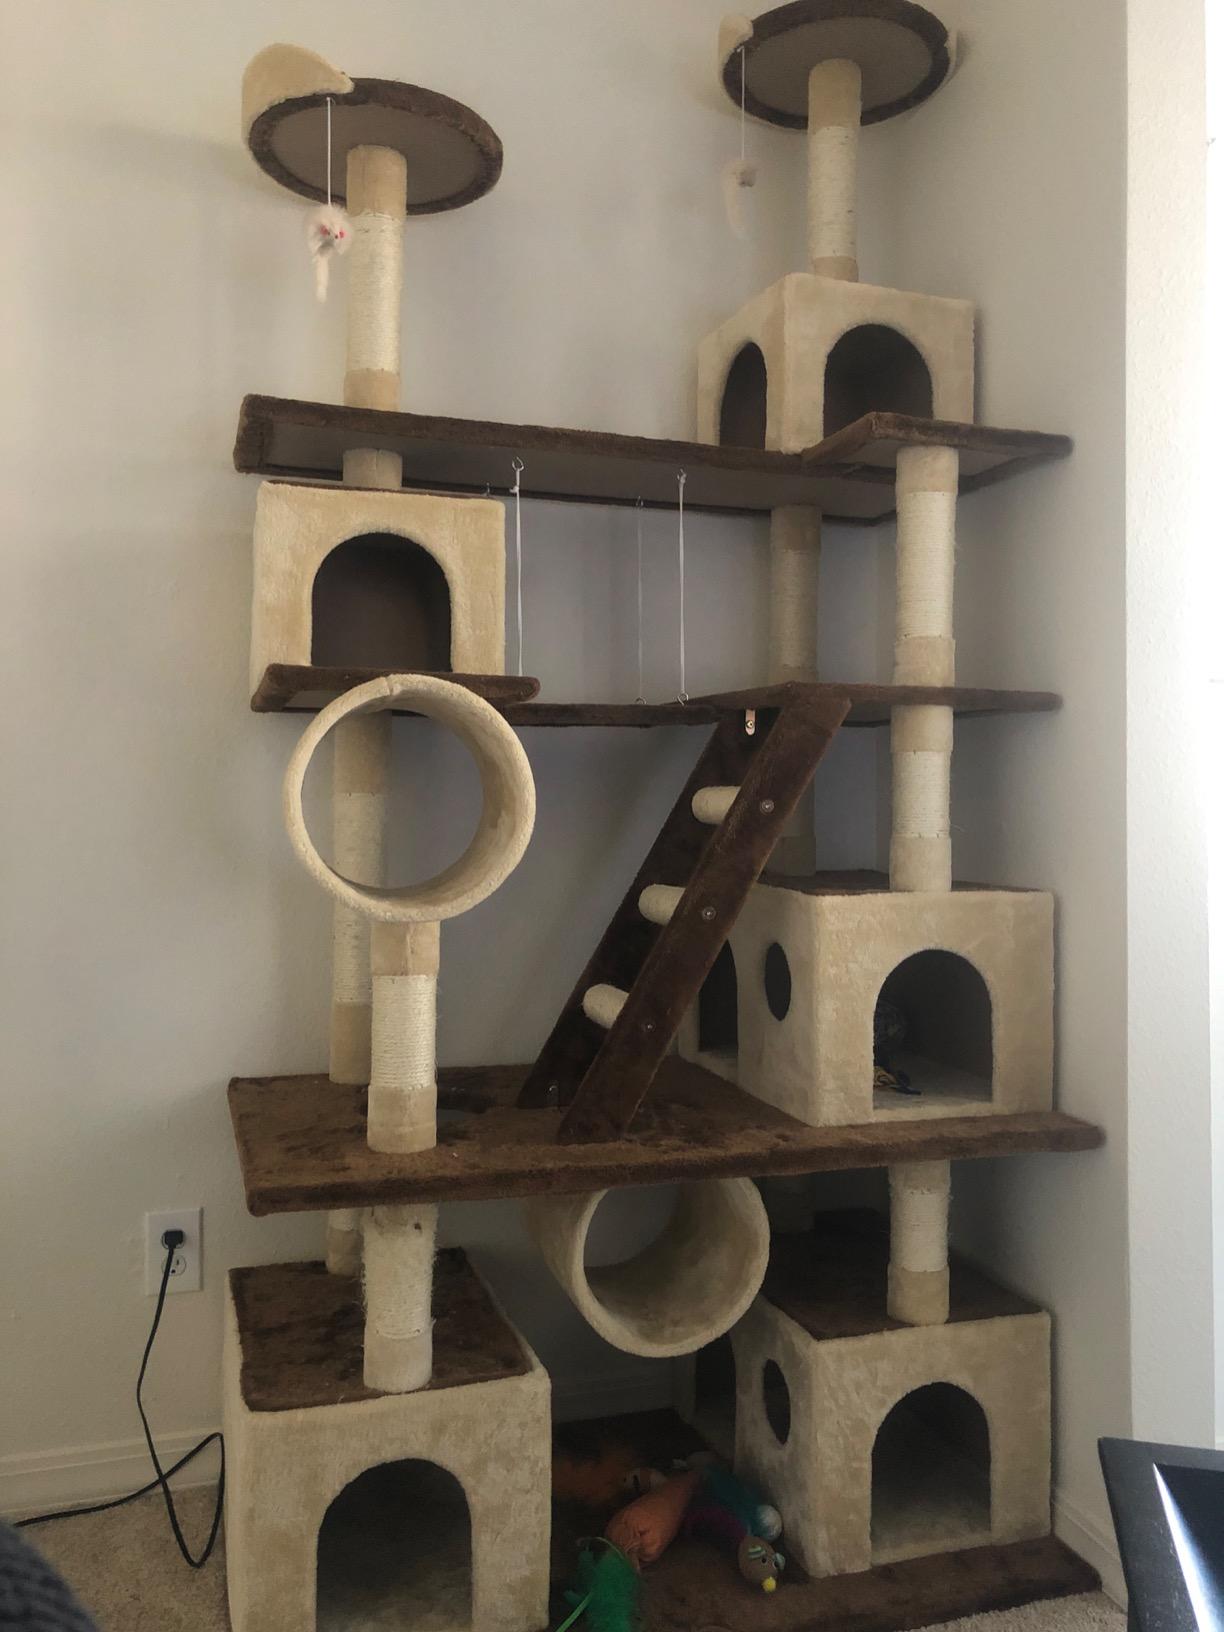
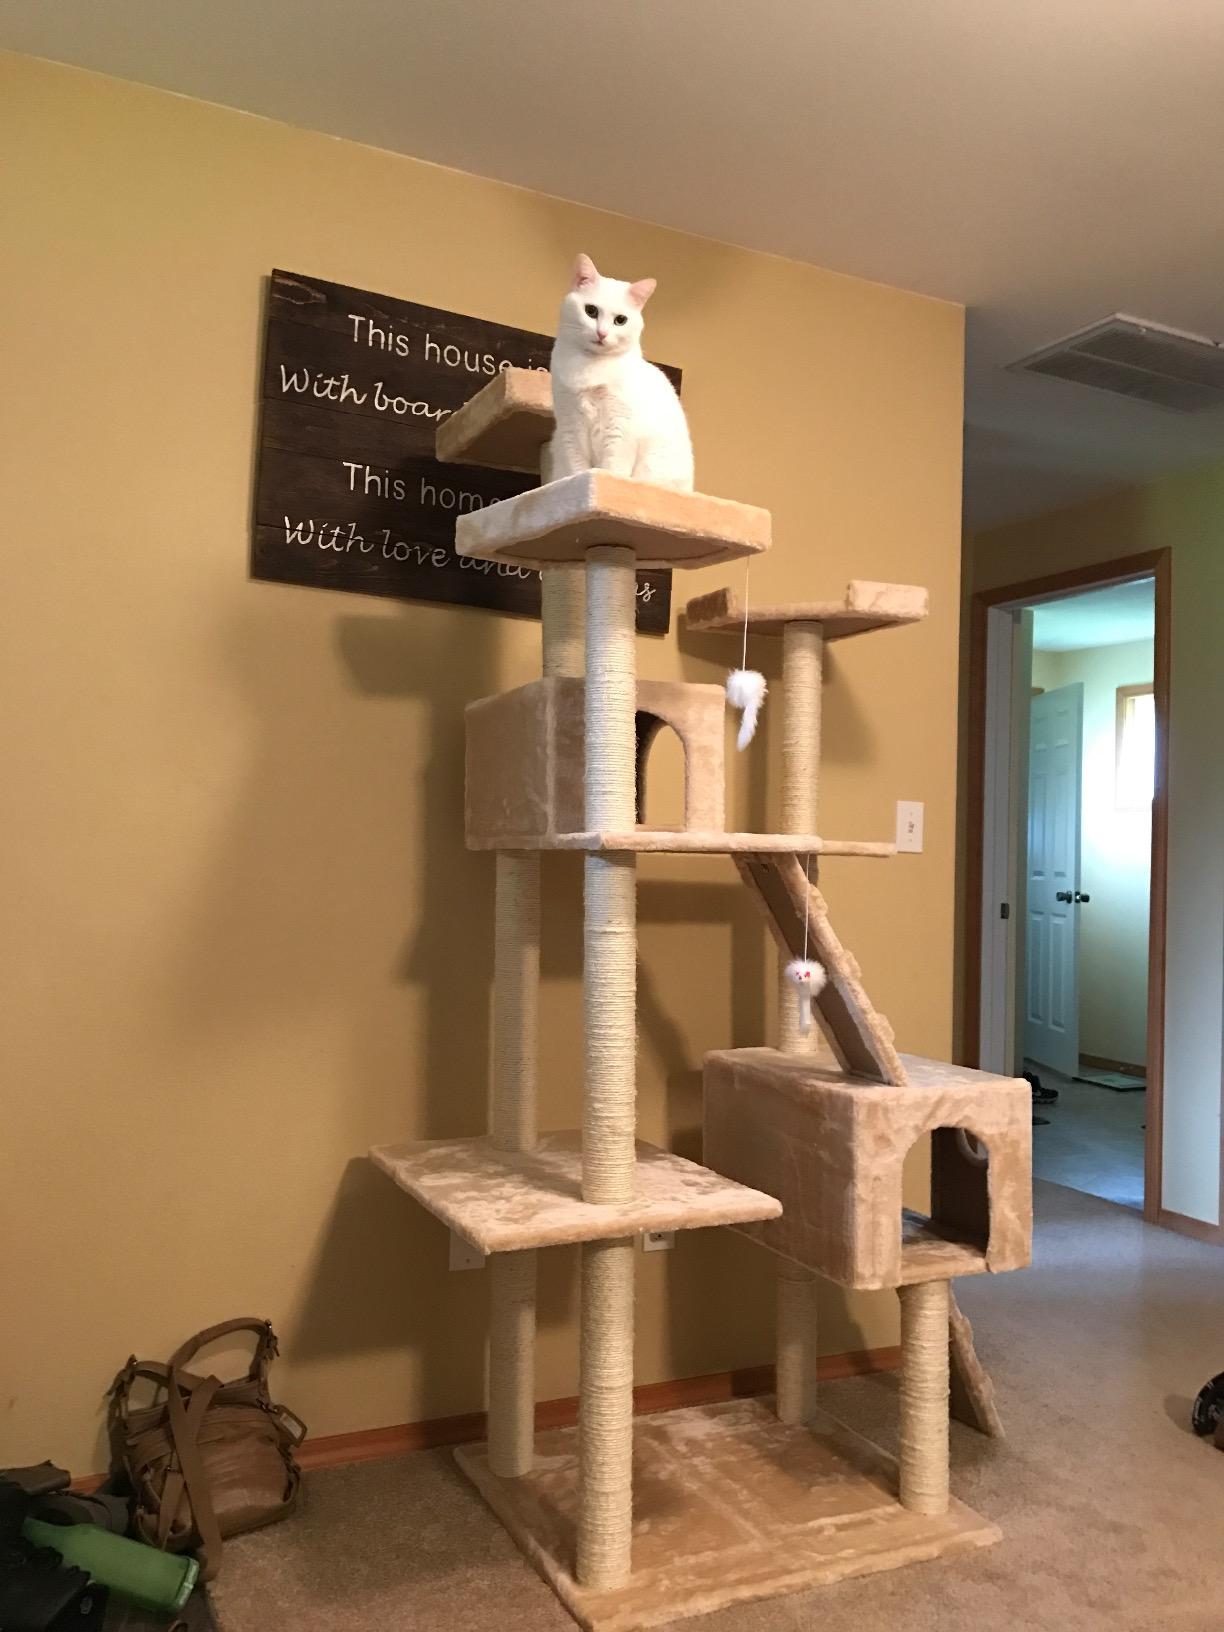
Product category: items_cat tree
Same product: no